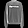
Label: Pullover